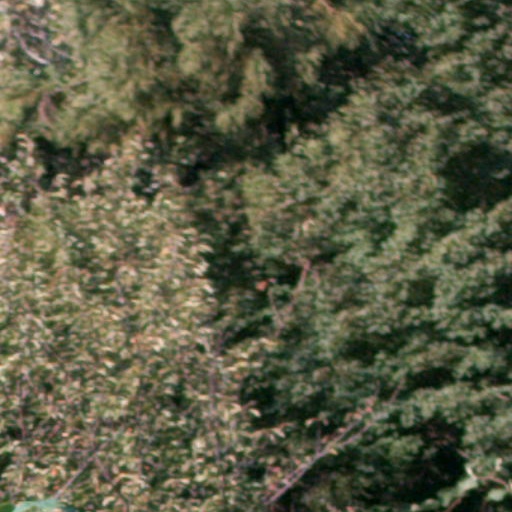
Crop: cassava